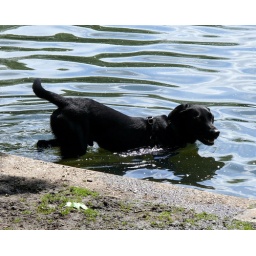
A dog taking a dip in the boating lake during the charity walk.